Mühlviertler Schnellstraße

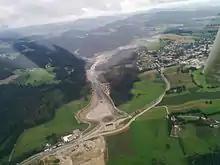
Current end near Freistadt, 2014

Plans developed in the 1970s to continue the Mühlkreis Autobahn to Neumarkt and Rainbach were abandoned in 1983. Nevertheless, after the Revolutions of 1989 and the Fall of the Iron Curtain, the transport route from Linz to Prague gained a new significance. When the Czech government announced the construction of the D3 motorway to the border with Austria in 1993, plans for an expressway through the Mühlviertel region were resumed.